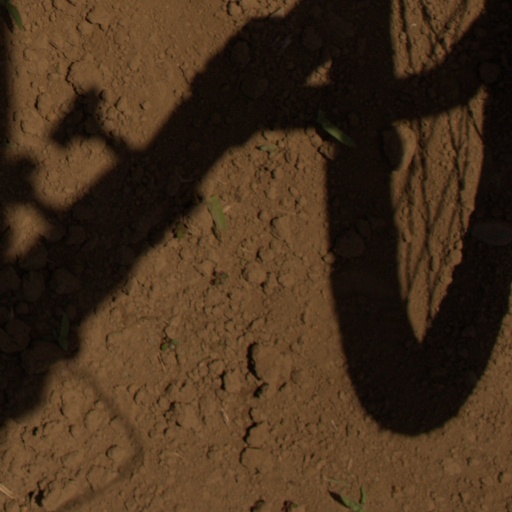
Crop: Jerusalem artichoke